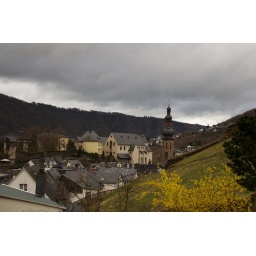
Shot from the top of the hill just beneath the castle